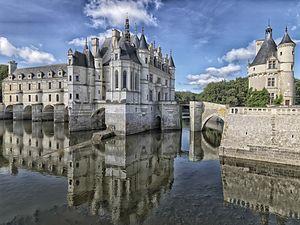
La Renaissance française est un mouvement artistique et culturel situé en France entre le milieu du XVᵉ siècle et le début du XVIIᵉ siècle. Étape de l'époque moderne, la Renaissance apparaît en France après le début du mouvement en Italie et sa propagation dans d'autres pays européens.